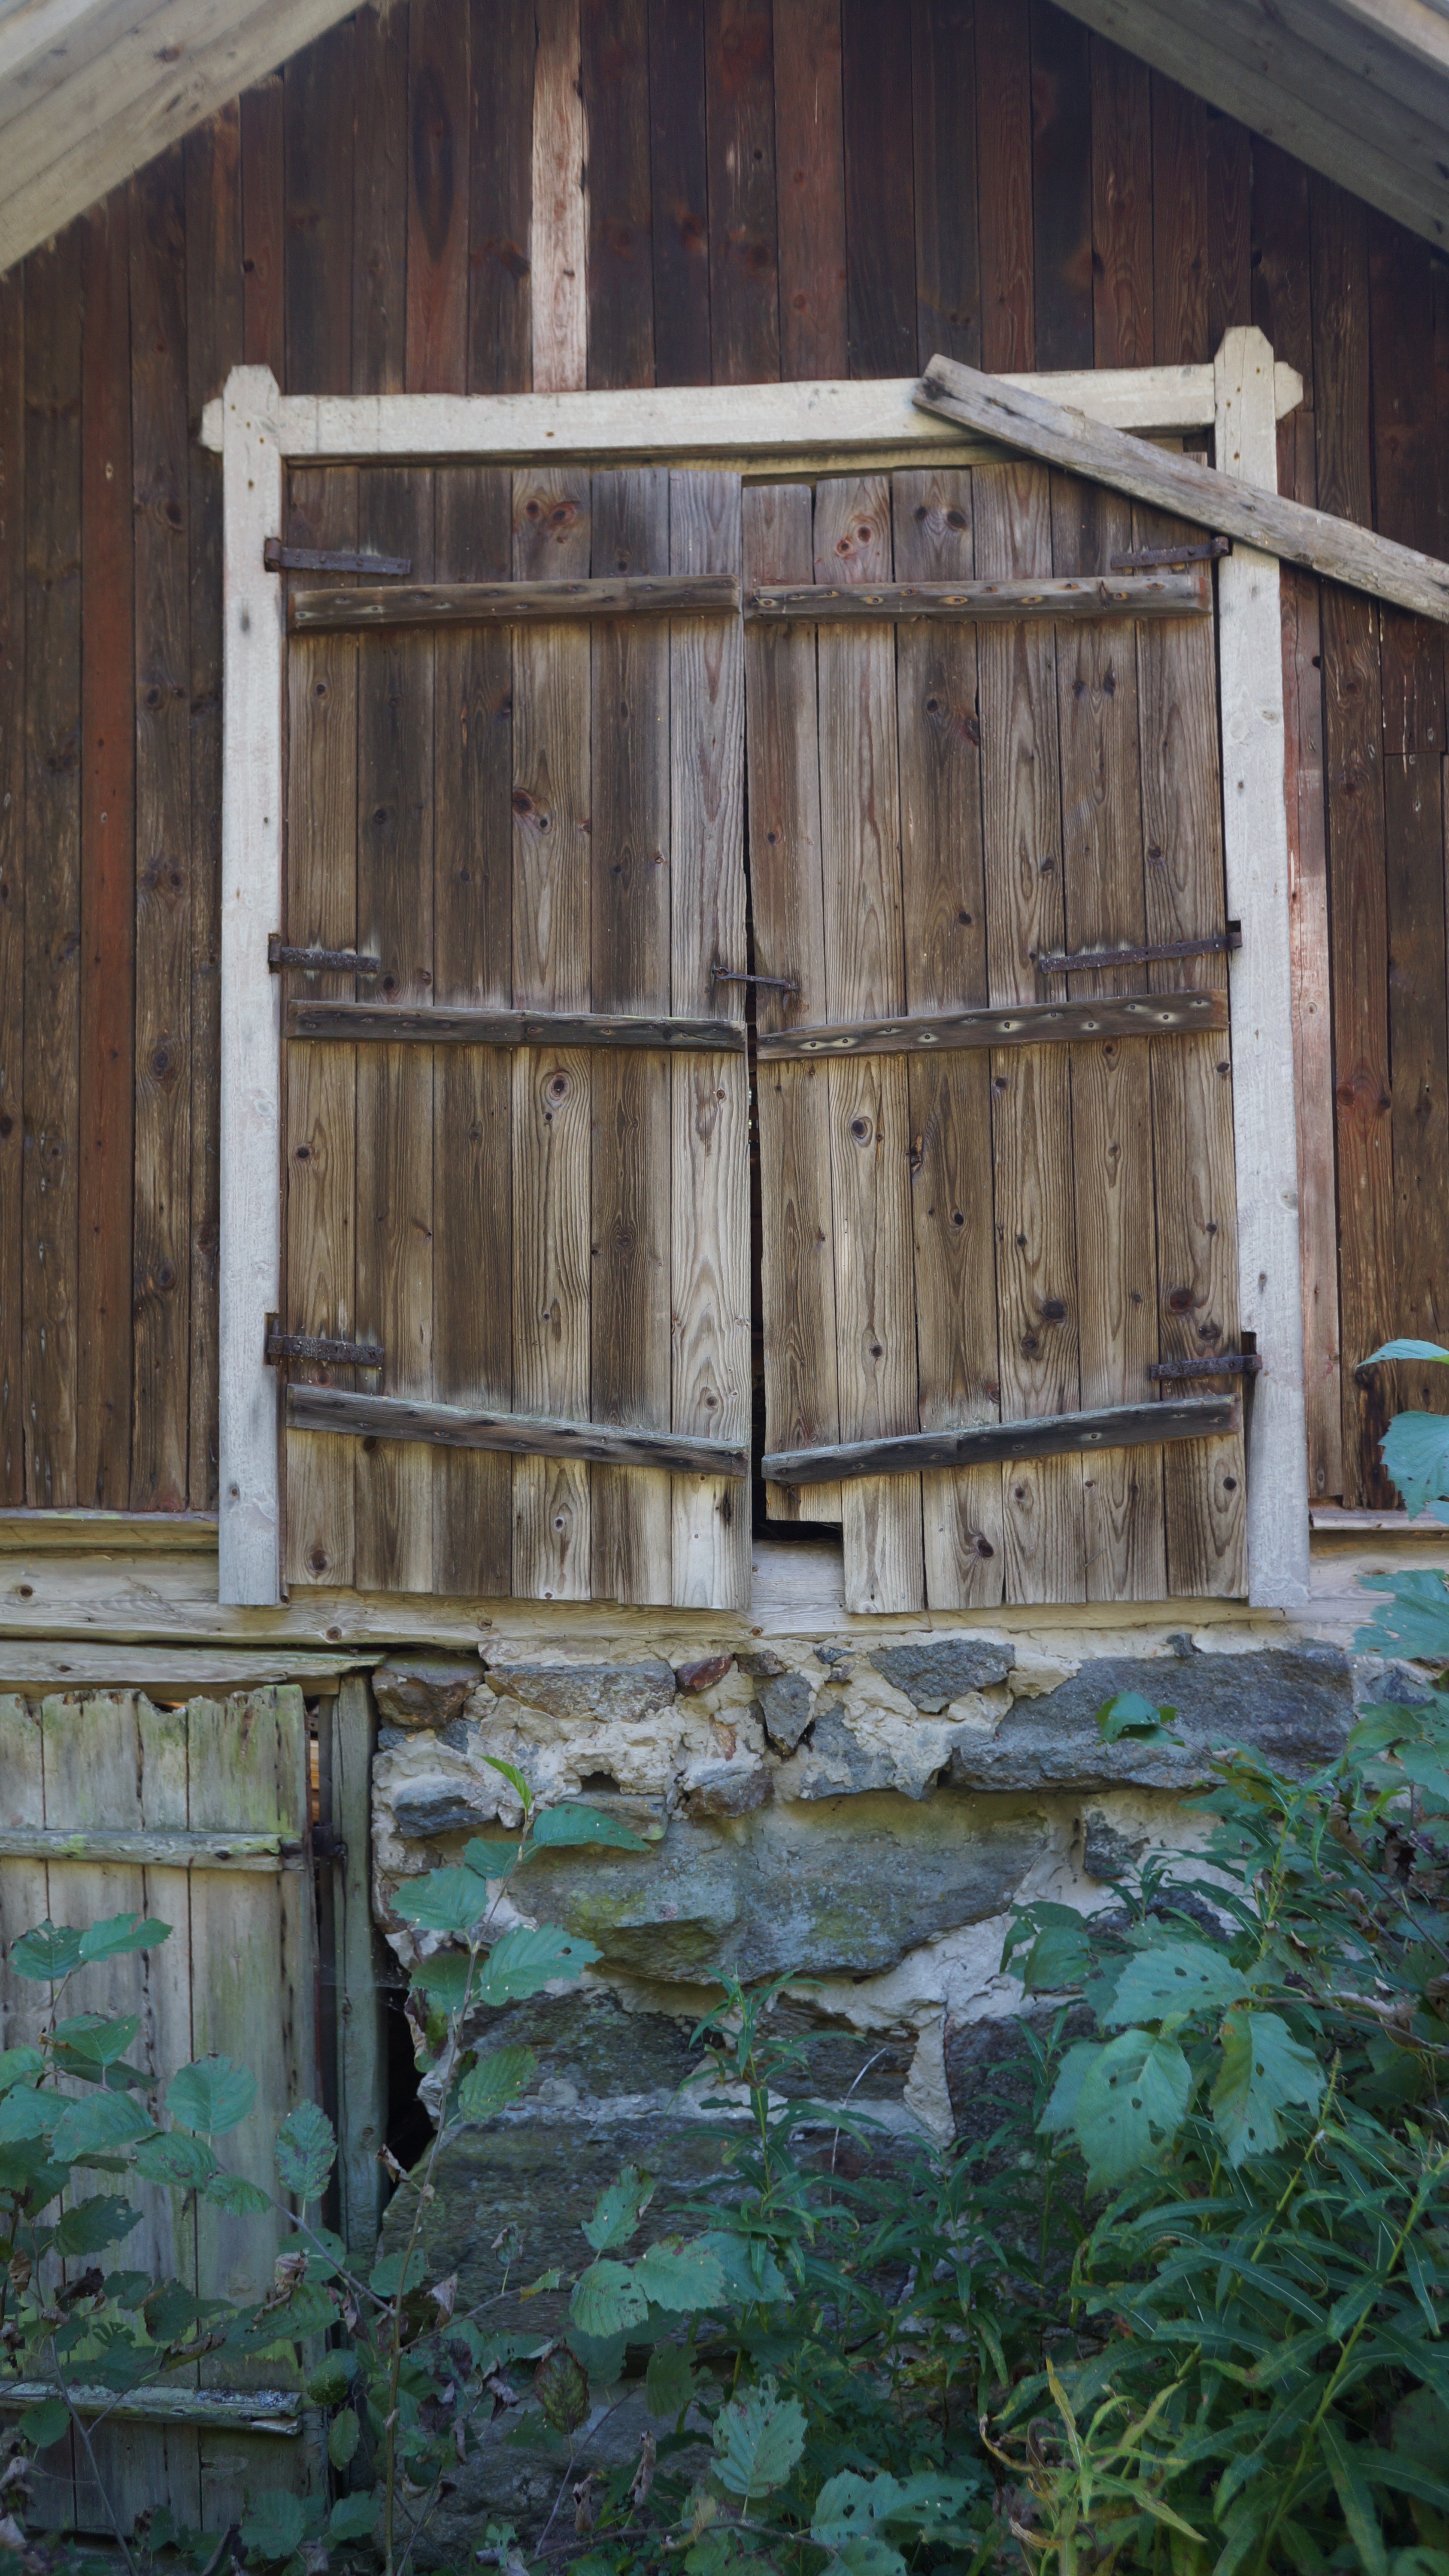
wood, house, window, wall, shed, shack, manhole, escape route, outdoor structure, an old door